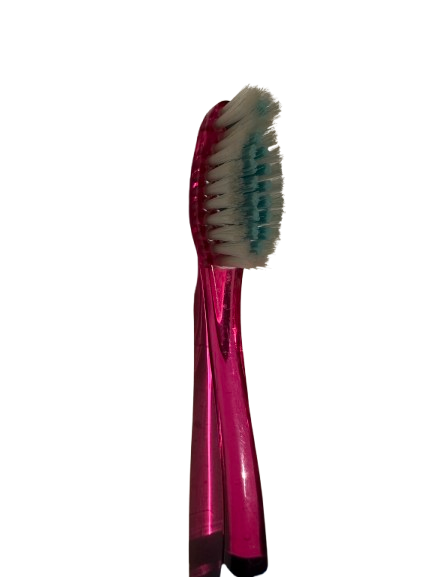
Waste category: trash